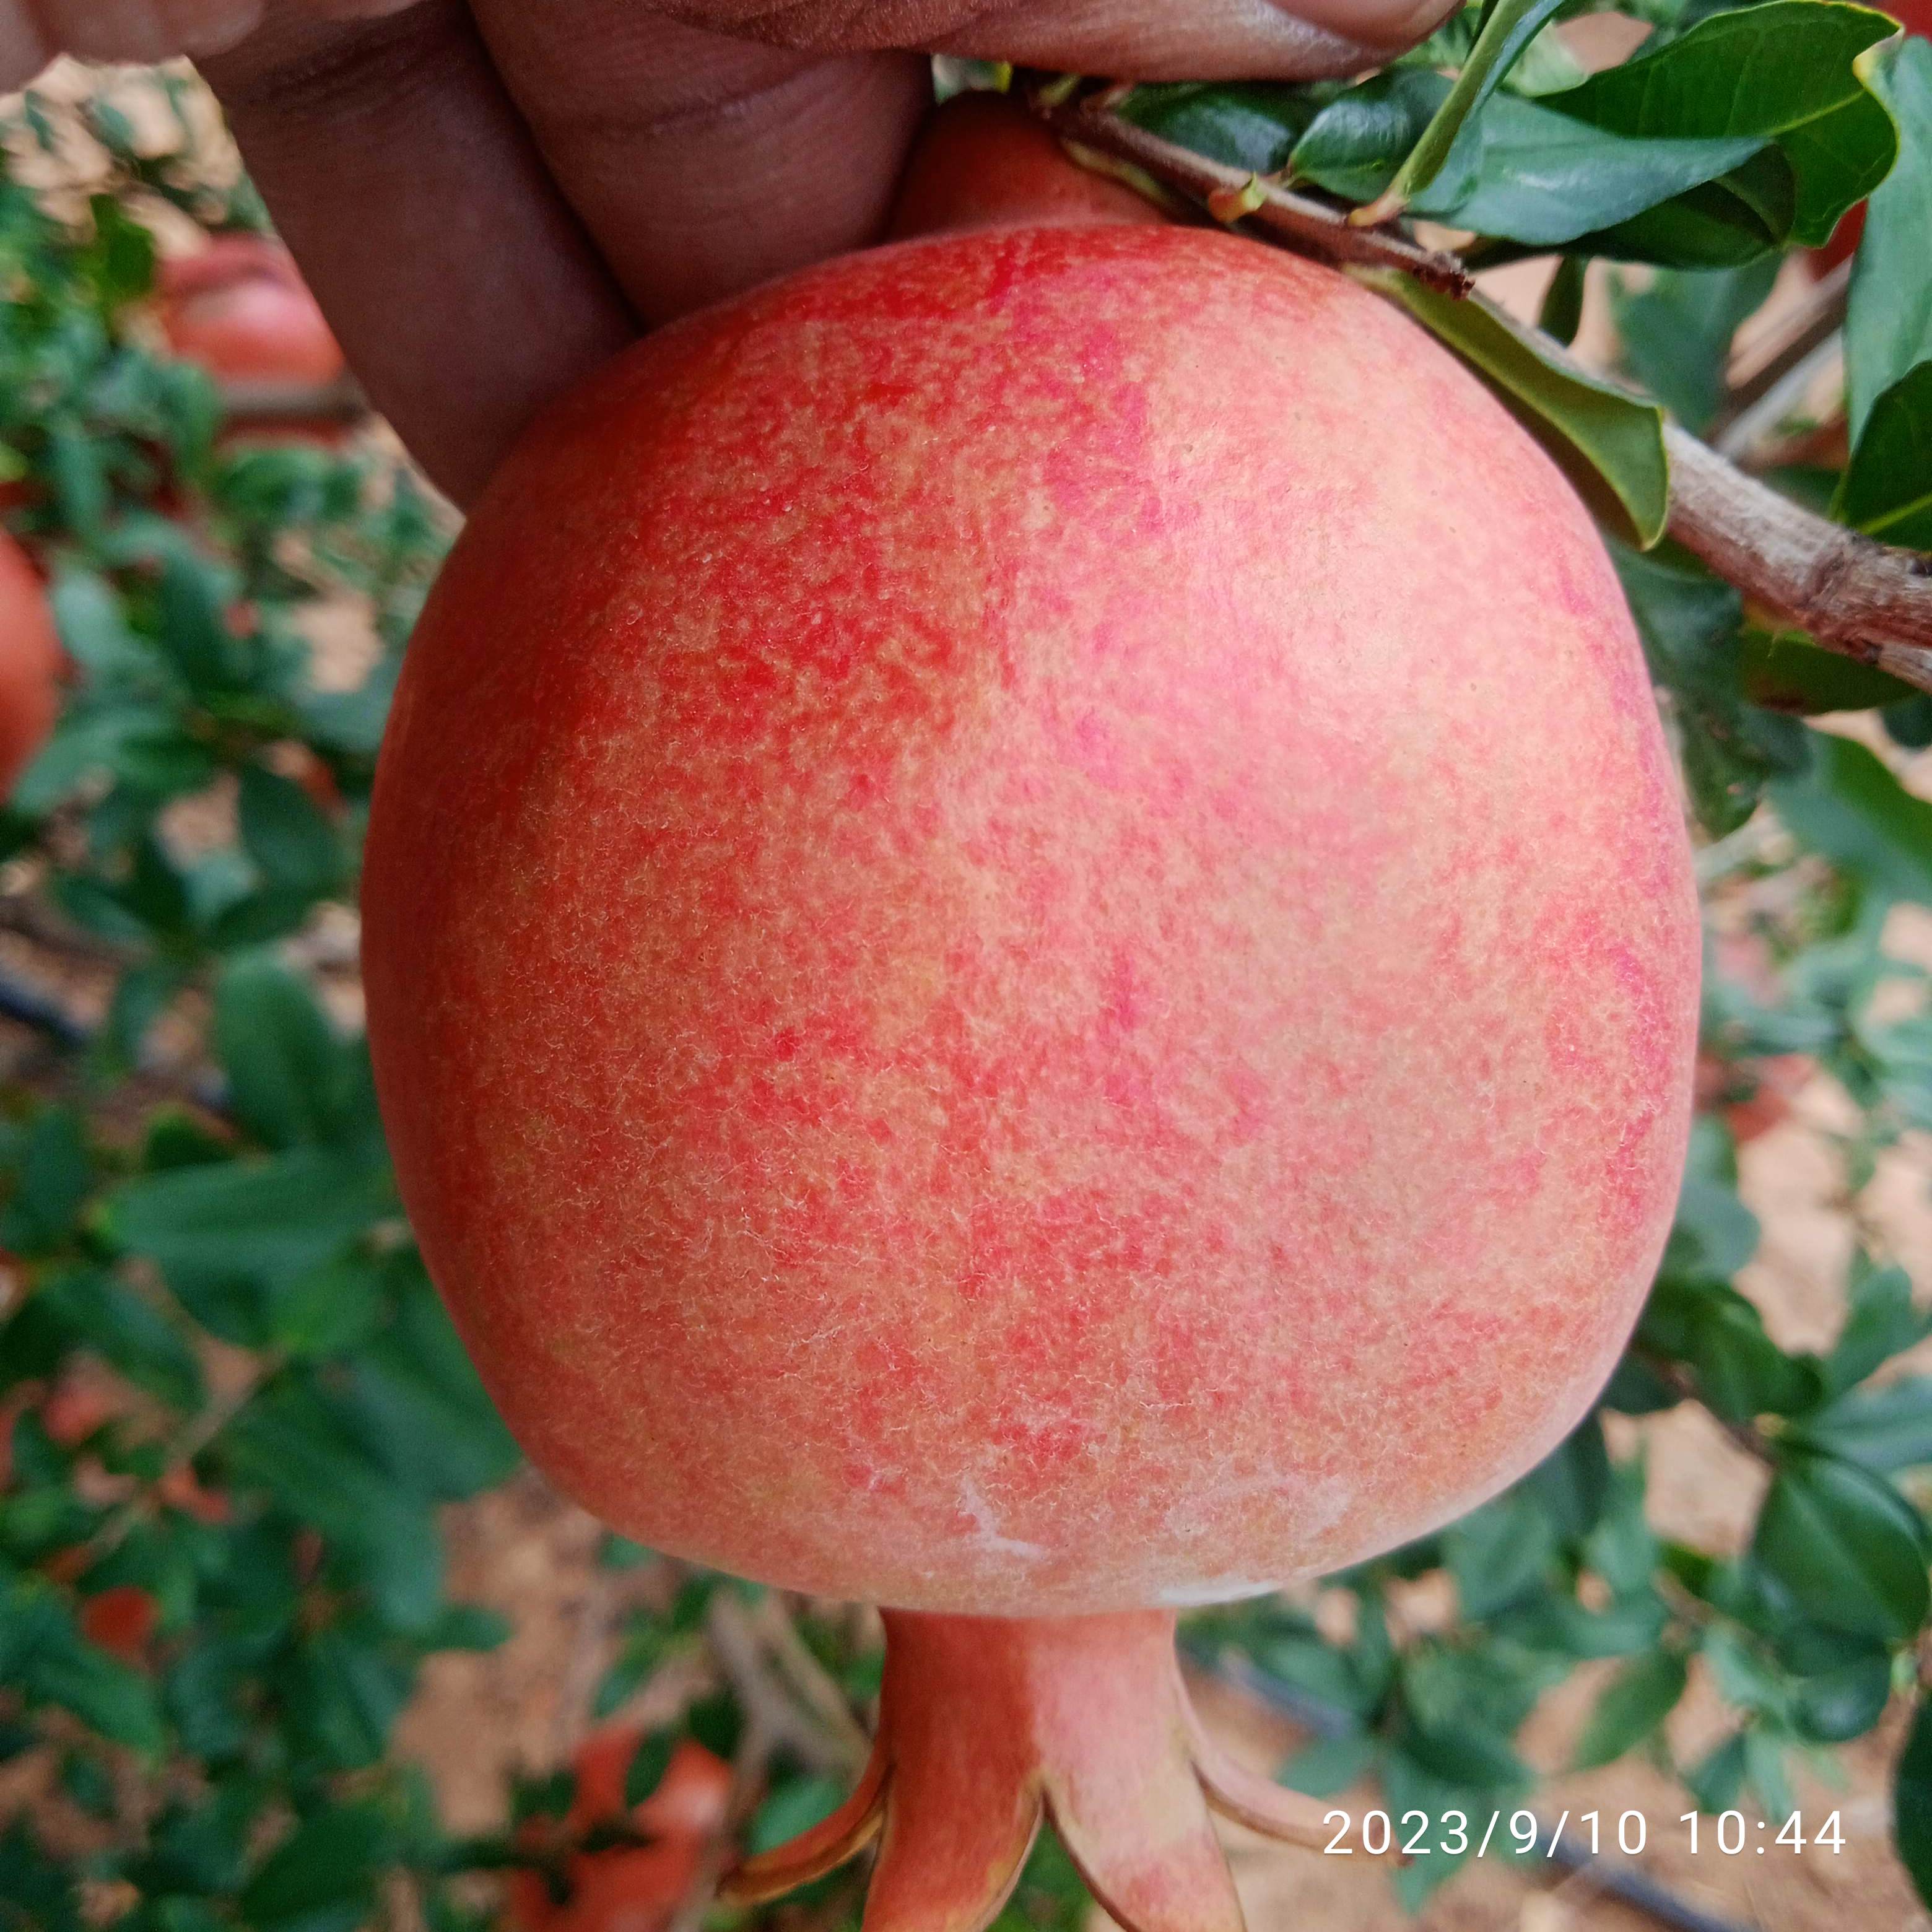
Label: Healthy